Meconium aspiration syndrome

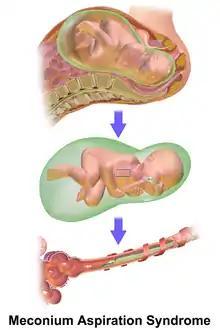
Release of meconium into the amniotic cavity and then intrauterine gasping of post-term neonates may cause meconium aspiration syndrome.

Respiratory distress in an infant born through the darkly coloured MSAF as well as meconium obstructing the airways is usually sufficient to diagnose MAS. Additionally, newborns with MAS can have other types of respiratory distress such as tachypnea and hypercapnia. Sometimes it is hard to diagnose MAS as it can be confused with other diseases that also cause respiratory distress, such as pneumonia. Additionally, X-rays and lung ultrasounds can be quick, easy and cheap imaging techniques to diagnose lung diseases like MAS.